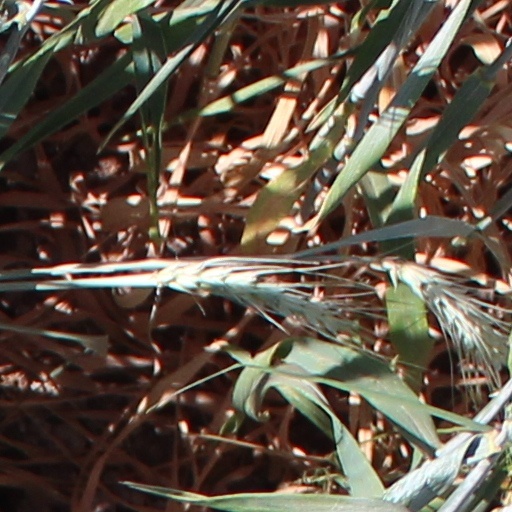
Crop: wheat